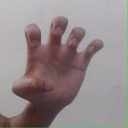
अक्षर: झ